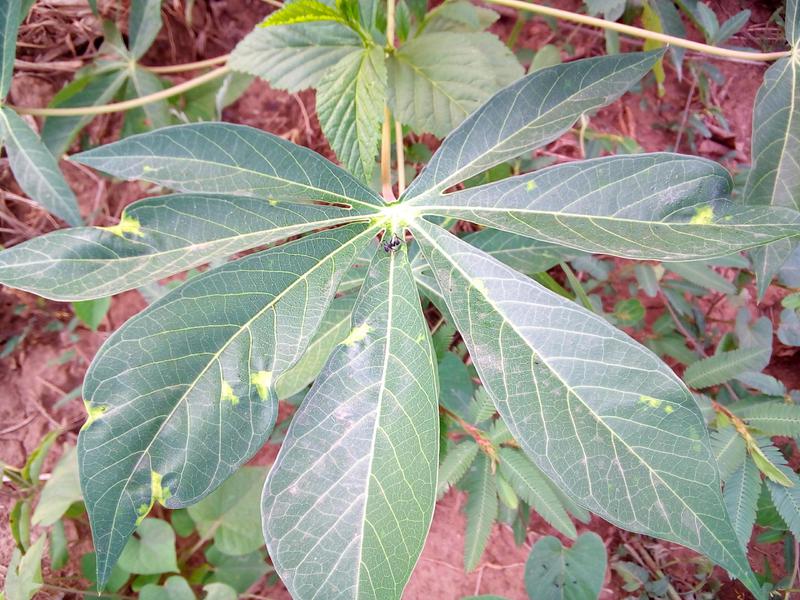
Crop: cassava
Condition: mosaic_disease